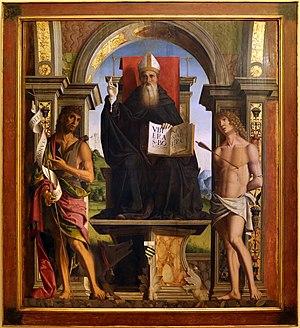
L'école de Forlì est née comme une des écoles giottesques des écoles italiennes de peinture de la Renaissance artistique, qui a fleuri en Italie à Forlì en Émilie-Romagne centrée autour du maître de Melozzo da Forlì, Baldassarre Carrari l'Ancien, disciple de Giotto di Bondone.